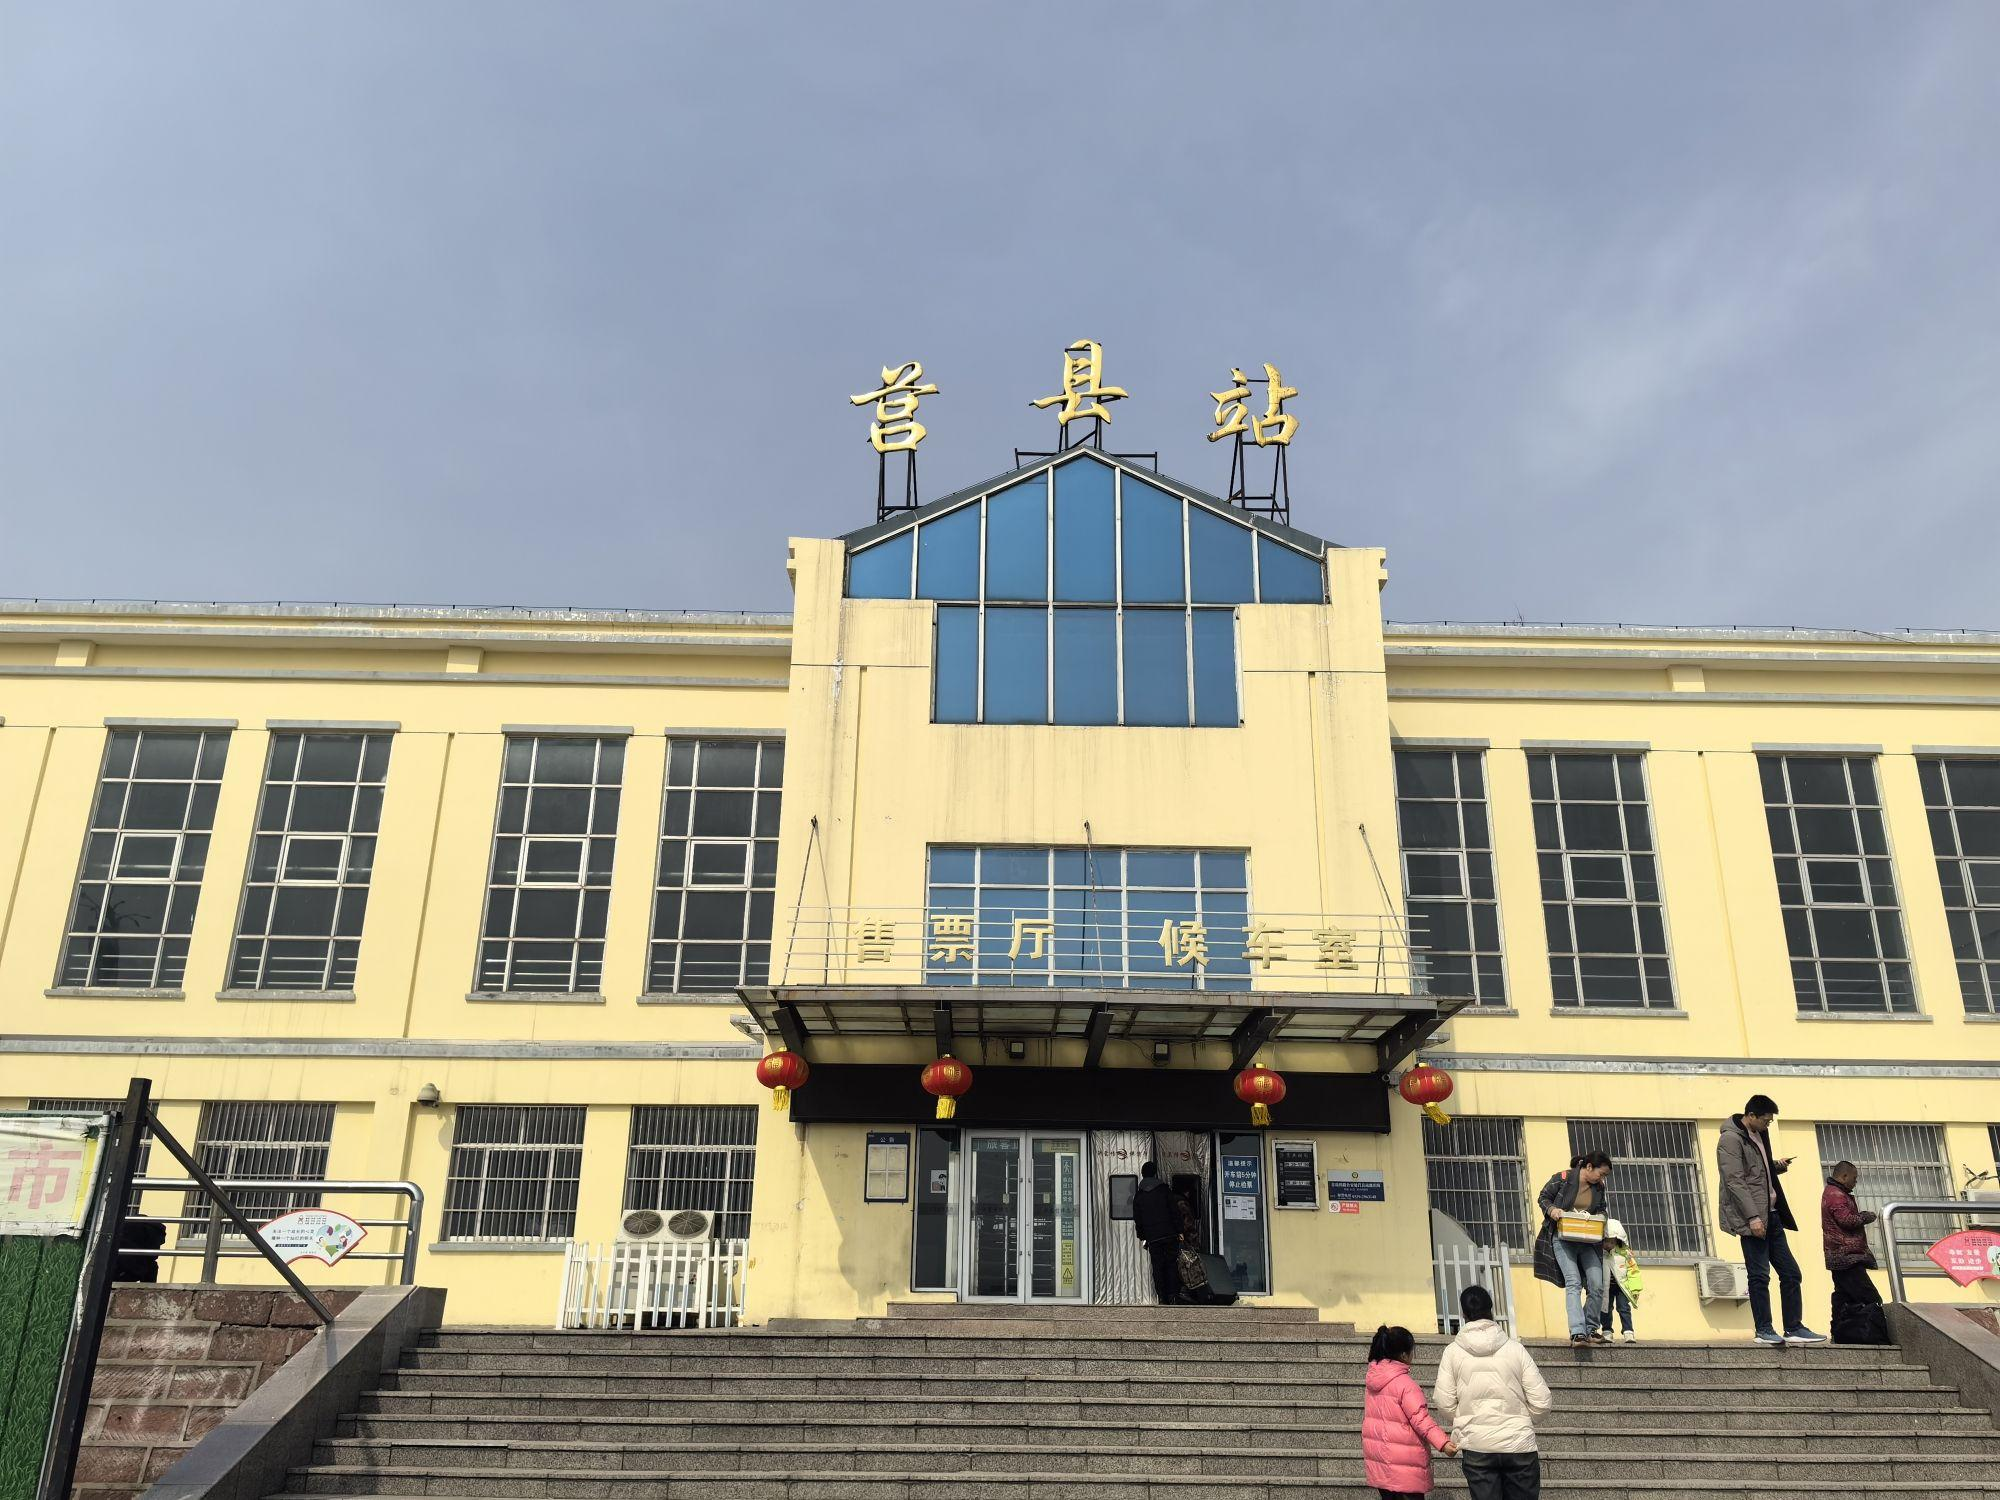
地标名称：莒县站
所在城市：日照市·莒县